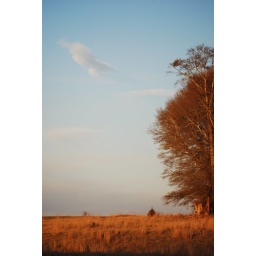
sun setting over tree on a hill